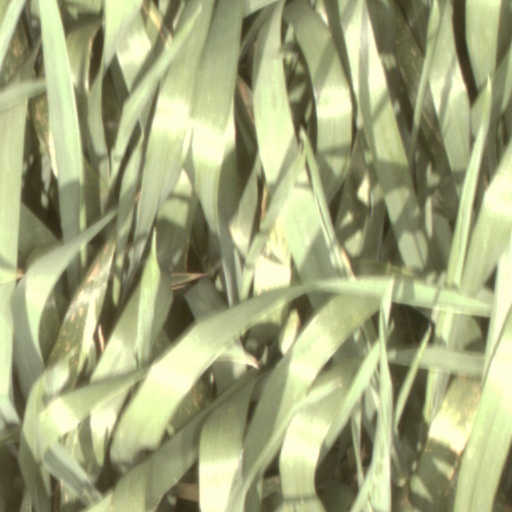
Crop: wheat